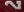
Number: 2